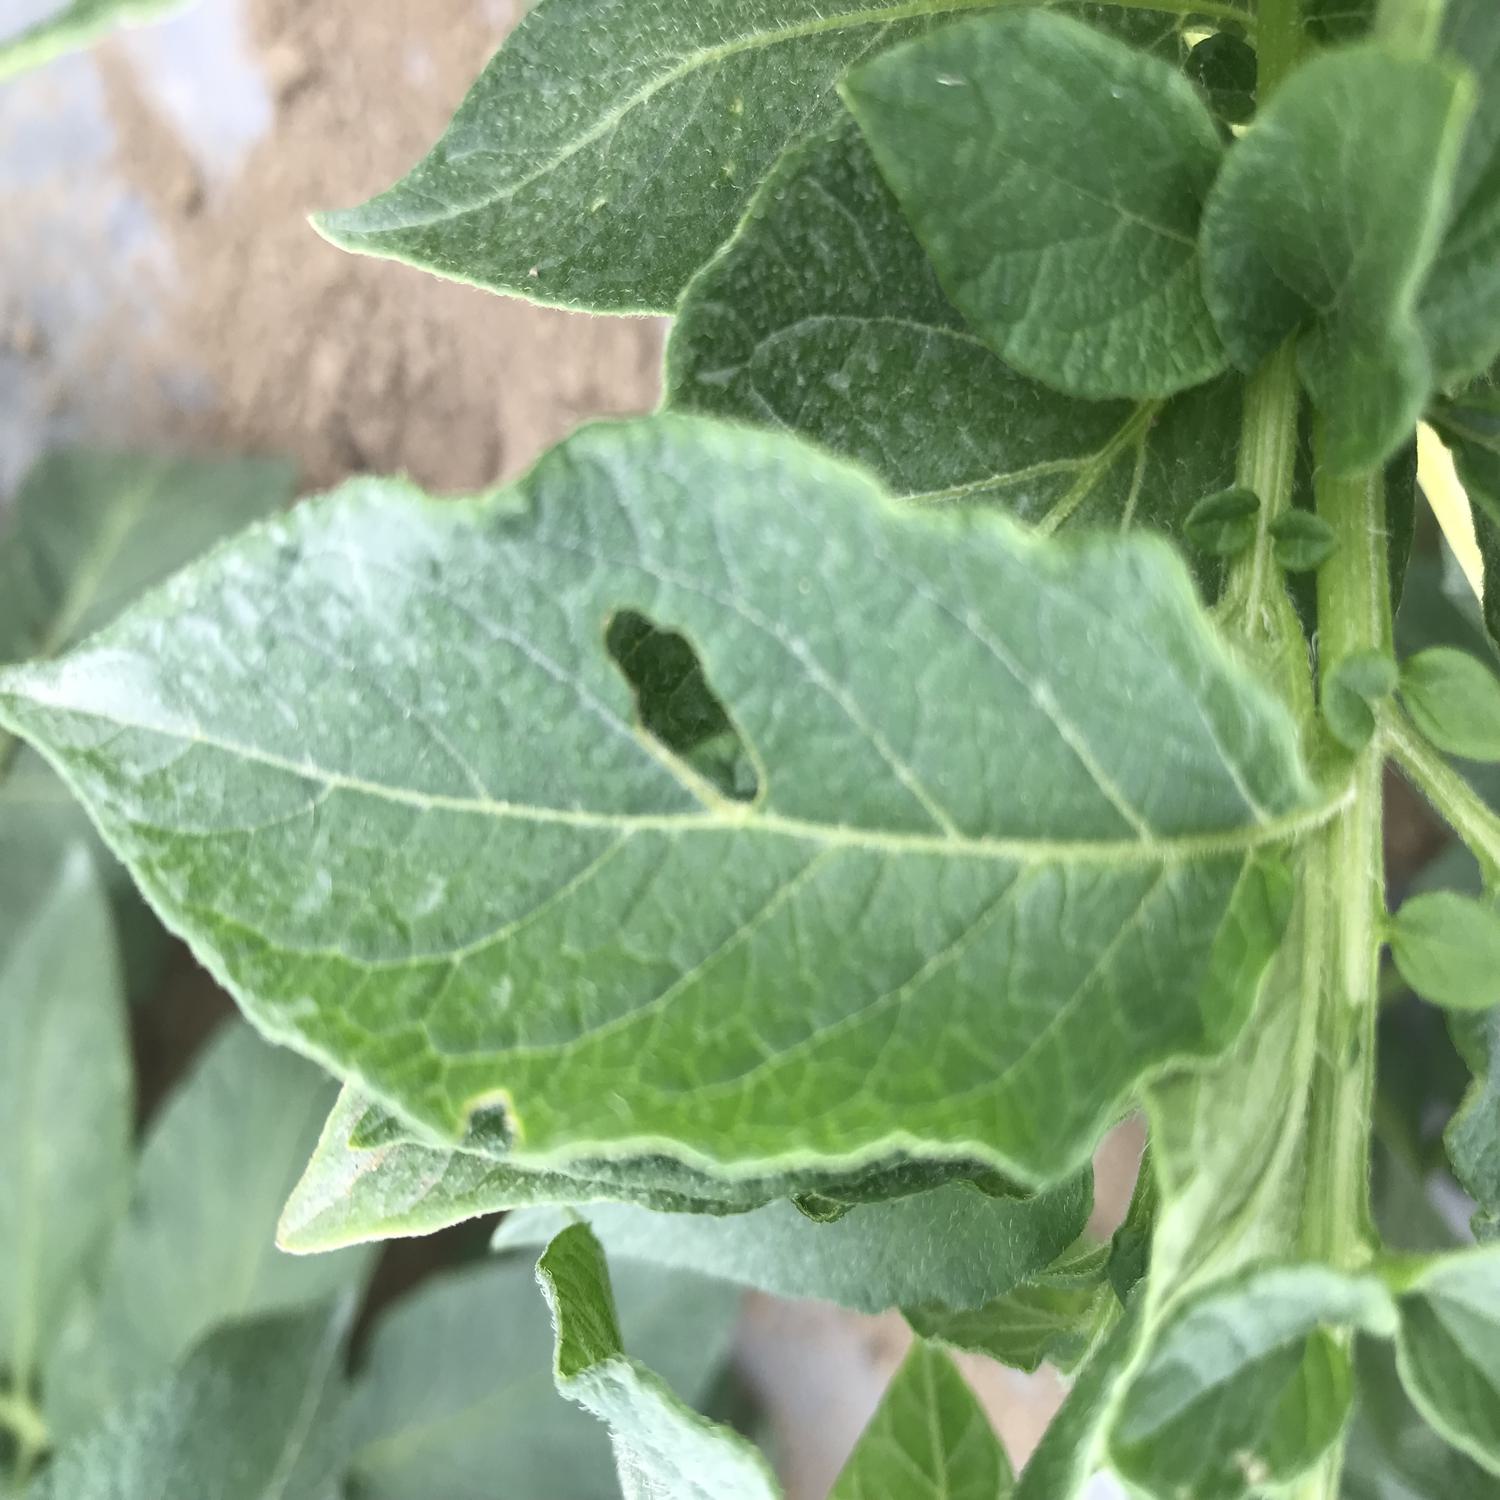
Label: Pest